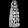
Label: Dress